Exidia candida

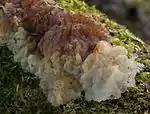
"Exidia candida" var. "cartilaginea"

Fruit bodies of "Exidia thuretiana" are similarly coloured, but typically develop a pleated appearance when older. Fruit bodies lack mineral inclusions and are microscopically distinct in having larger spores (14 to 18 by 5 to 7.5 μm). "Exidia thuretiana" is a common and widespread species, with a preference for dead branches of beech. Fruit bodies of "Myxarium nucleatum" are also similar, but have larger, more visible mineral inclusions and are microscopically distinct in having basidia with an enucleate stalk.